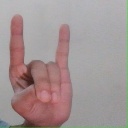
अक्षर: श